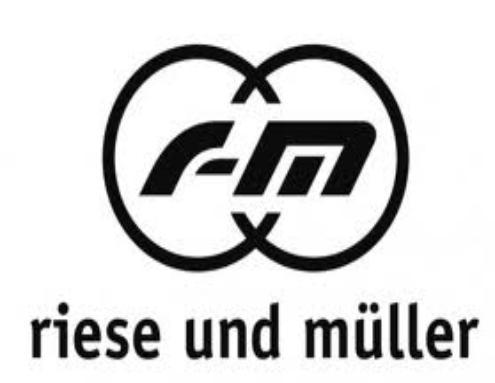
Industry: Transportation